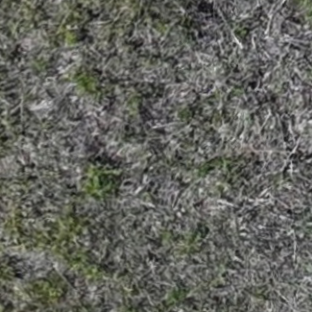
Month: may